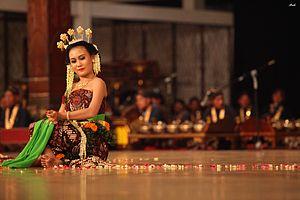
Le serimpi est, comme le bedhaya, une danse de cour javanaise. Elle est composée de mouvements très lents. Elle est généralement pratiquée par groupe de deux ou quatre danseuses.
La principauté du Pakualaman est une principauté héréditaire du sultanat de Yogyakarta créée en 1812 par les Britanniques.